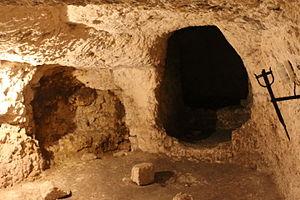
La crypte sous l'église Saint-Martin à Meursac, Charente-Maritime, Poitou-Charentes, France. Au fond dans la pénombre, la chapelle couverte d'un dôme. This building is classé au titre des Monuments Historiques. It is indexed in the Base Mérimée, a database of architectural heritage maintained by the French Ministry of Culture,
Meursac est une commune du Sud-Ouest de la France située dans le département de la Charente-Maritime. Ses habitants sont appelés les Meursacais et les Meursacaises.
Meursac est une commune du Sud-Ouest de la France située dans le département de la Charente-Maritime. Ses habitants sont appelés les Meursacais et les Meursacaises.
L’église Saint-Martin est une église paroissiale située à Meursac, dans le département français de la Charente-Maritime et le diocèse de La Rochelle et Saintes.
L’église Saint-Martin est une église paroissiale située à Meursac, dans le département français de la Charente-Maritime et le diocèse de La Rochelle et Saintes.